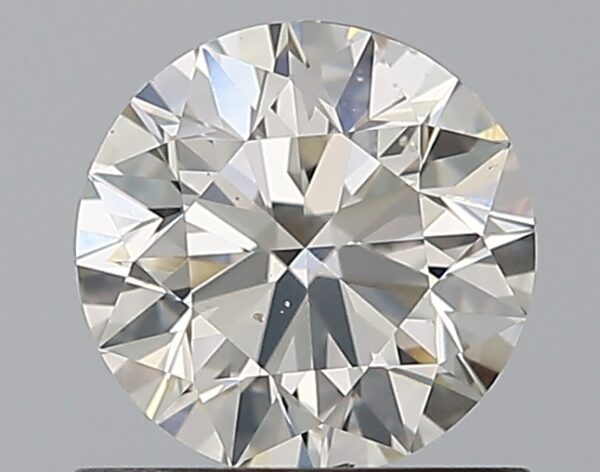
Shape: round
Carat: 0.8
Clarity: SI1
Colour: H
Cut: EX
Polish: EX
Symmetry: EX
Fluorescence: ST
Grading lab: GIA
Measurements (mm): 5.89 x 5.93 x 3.7